JNR Class EF10

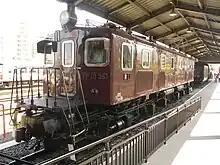
EF10 35 preserved at the Kyushu Railway Museum in January 2007

EF10 35 was preserved in a park in Moji-ku, Kitakyushu before being restored and moved to the newly opened Kyushu Railway History Museum in 2003, where it is preserved statically.